Uttwiler Spätlauber

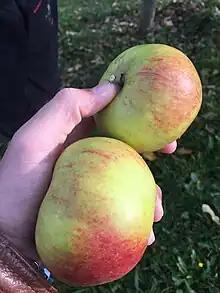
Uttwiler Spätlauber - Fruit

Uttwiler Spätlauber is a rare apple variety today. It is integrated into the National Action Plan for the Conservation of Plant Genetic Resources in Food and Agriculture (NAP-PGREL) of Switzerland.